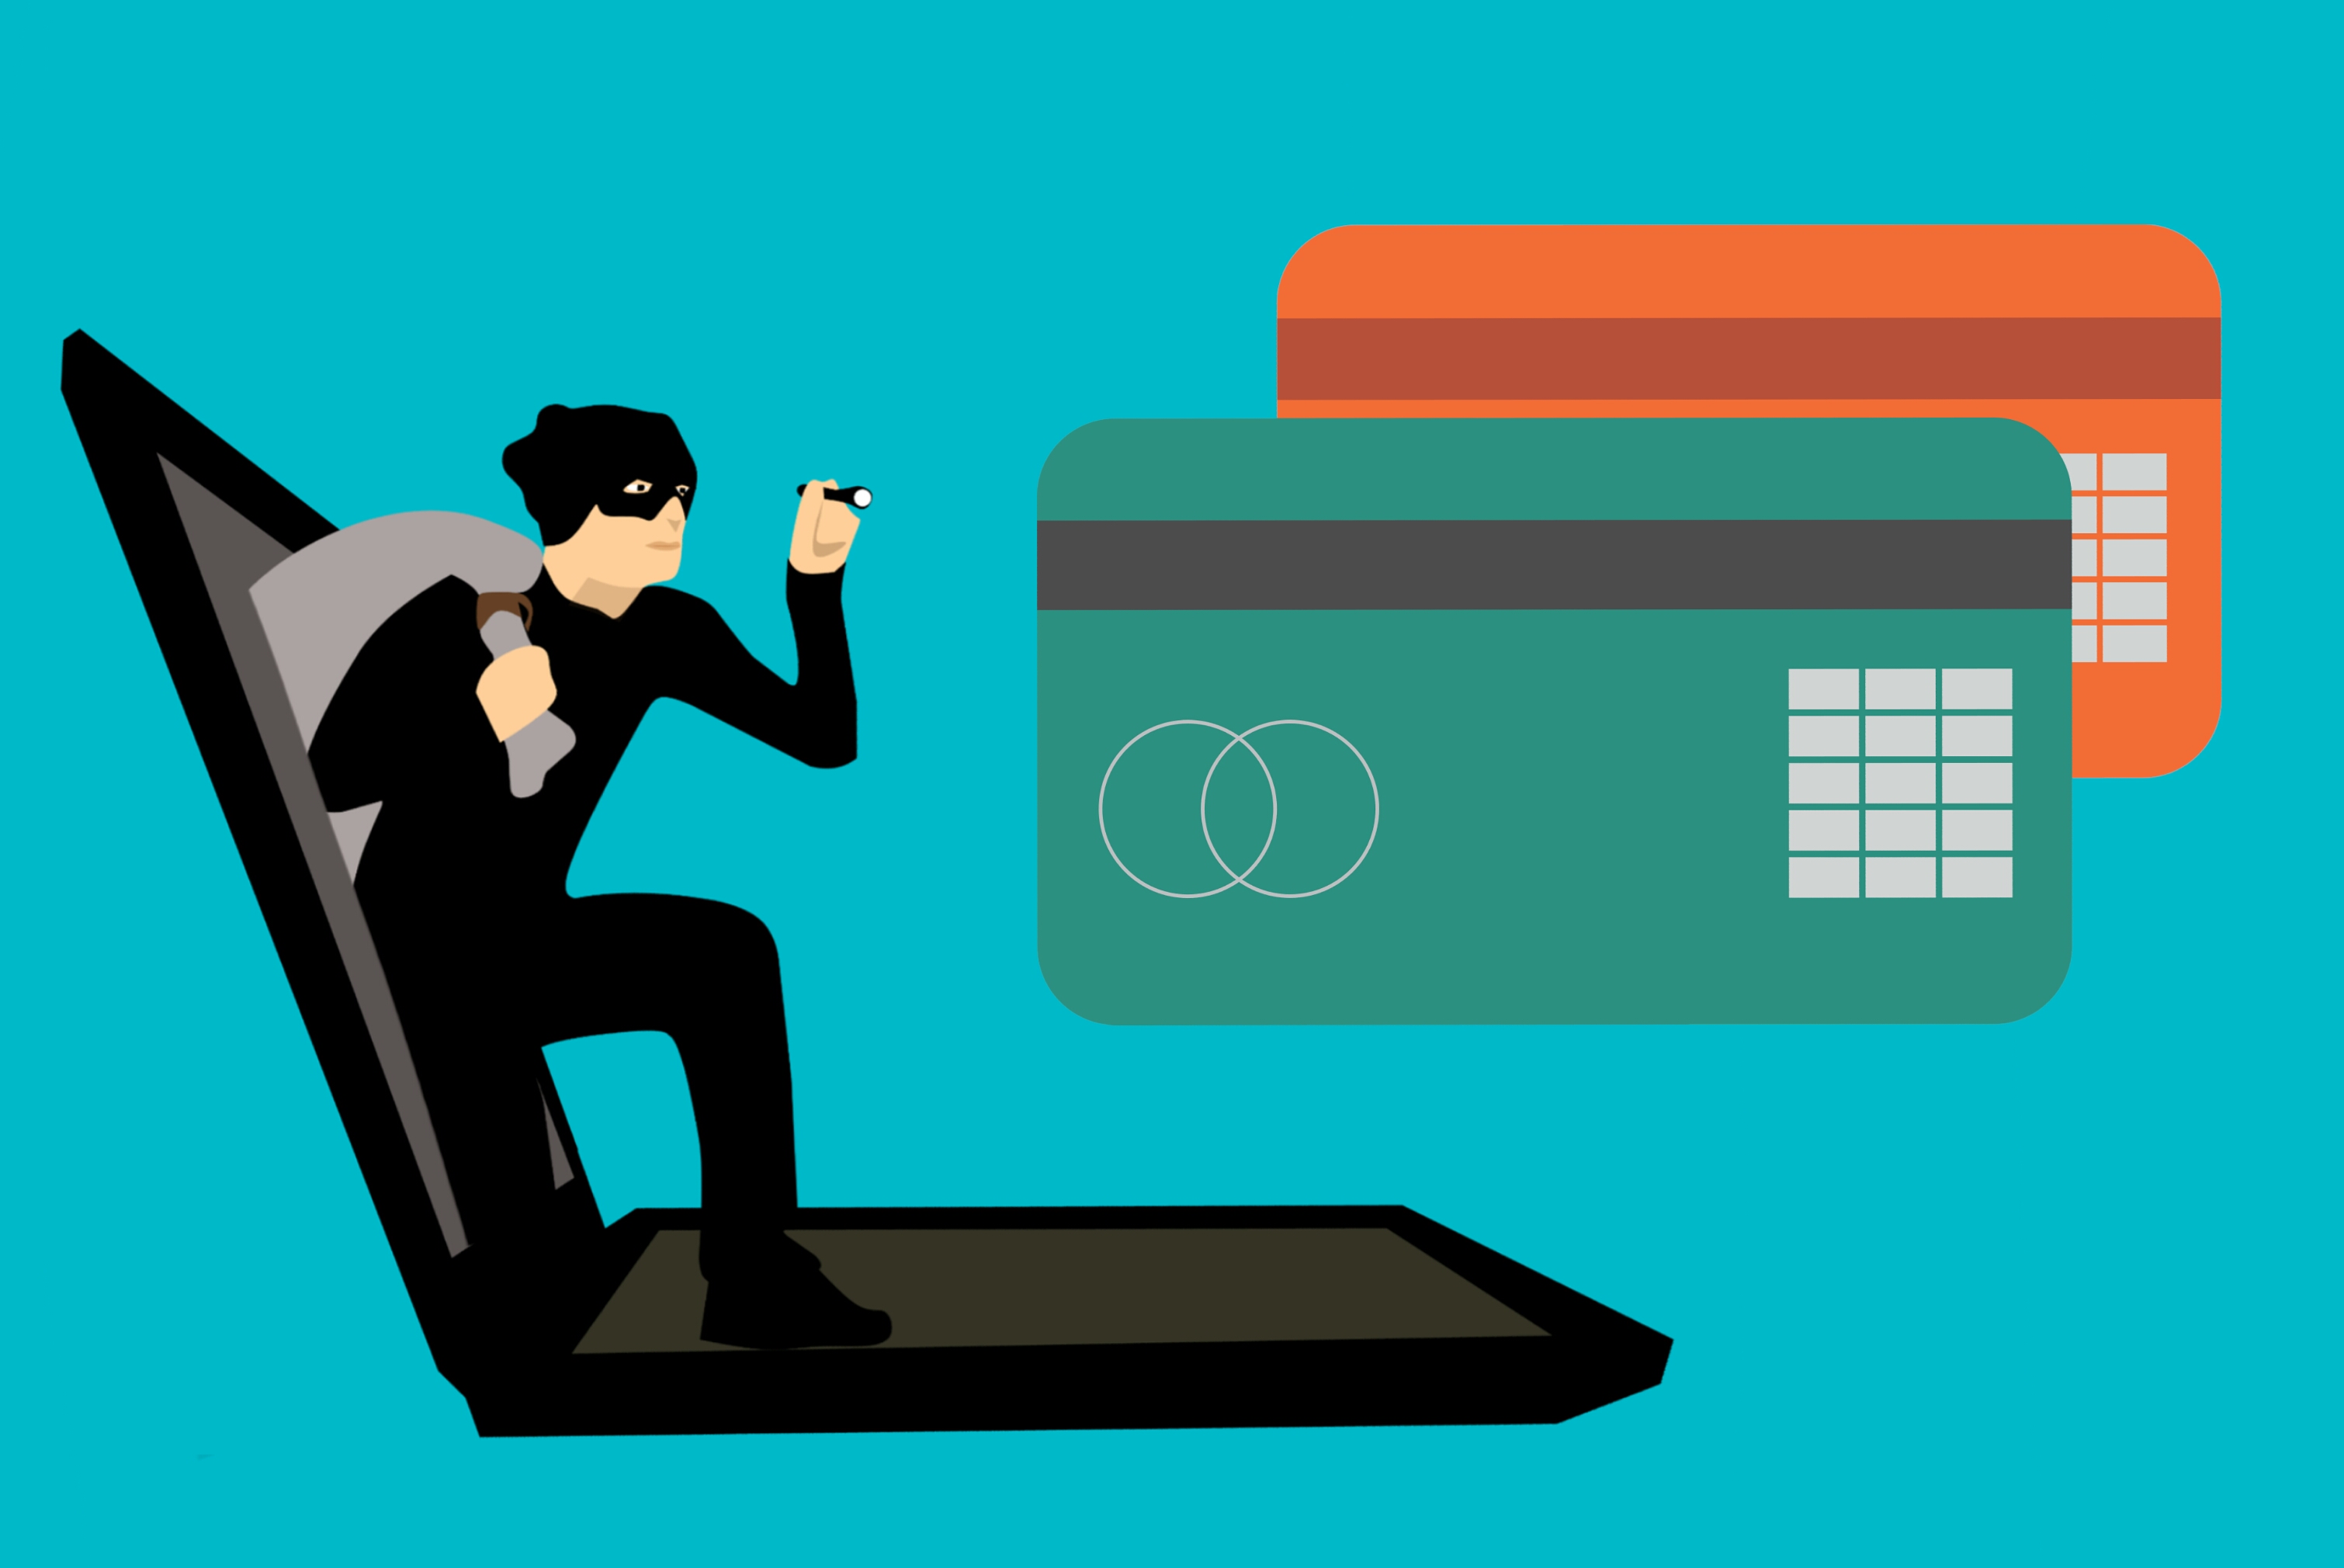
hack, fraud, card, code, computer credit, crime, cyber, data, hacker, identity, information, internet, password, phishing, pile, privacy, protection, safety, secure, spy, steal, technology, thief, green, cartoon, text, product, line, font, illustration, human behavior, angle, clip art, graphics, computer wallpaper